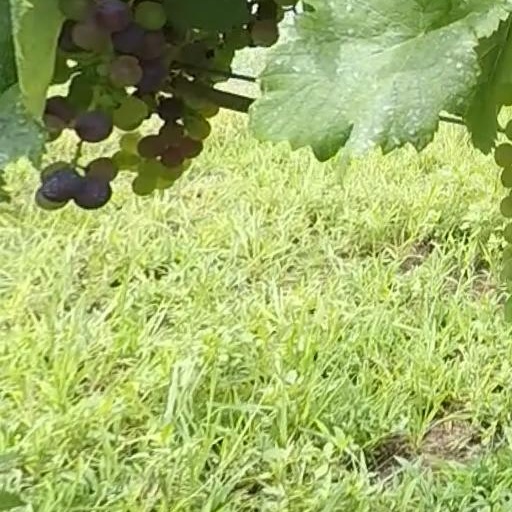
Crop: grape